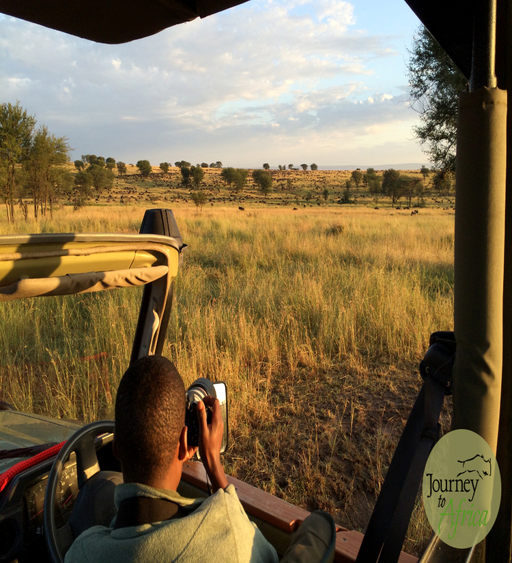
my safari guide with my camera clicking animal arriving into tourist attraction .